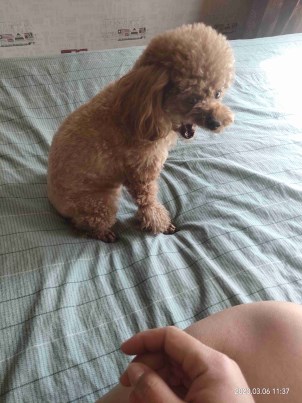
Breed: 7449-n000128-teddy